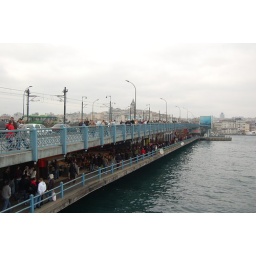
Istanbul market under the bridge